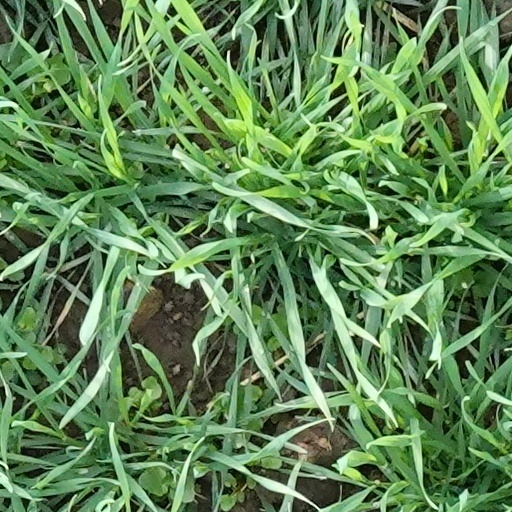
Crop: wheat